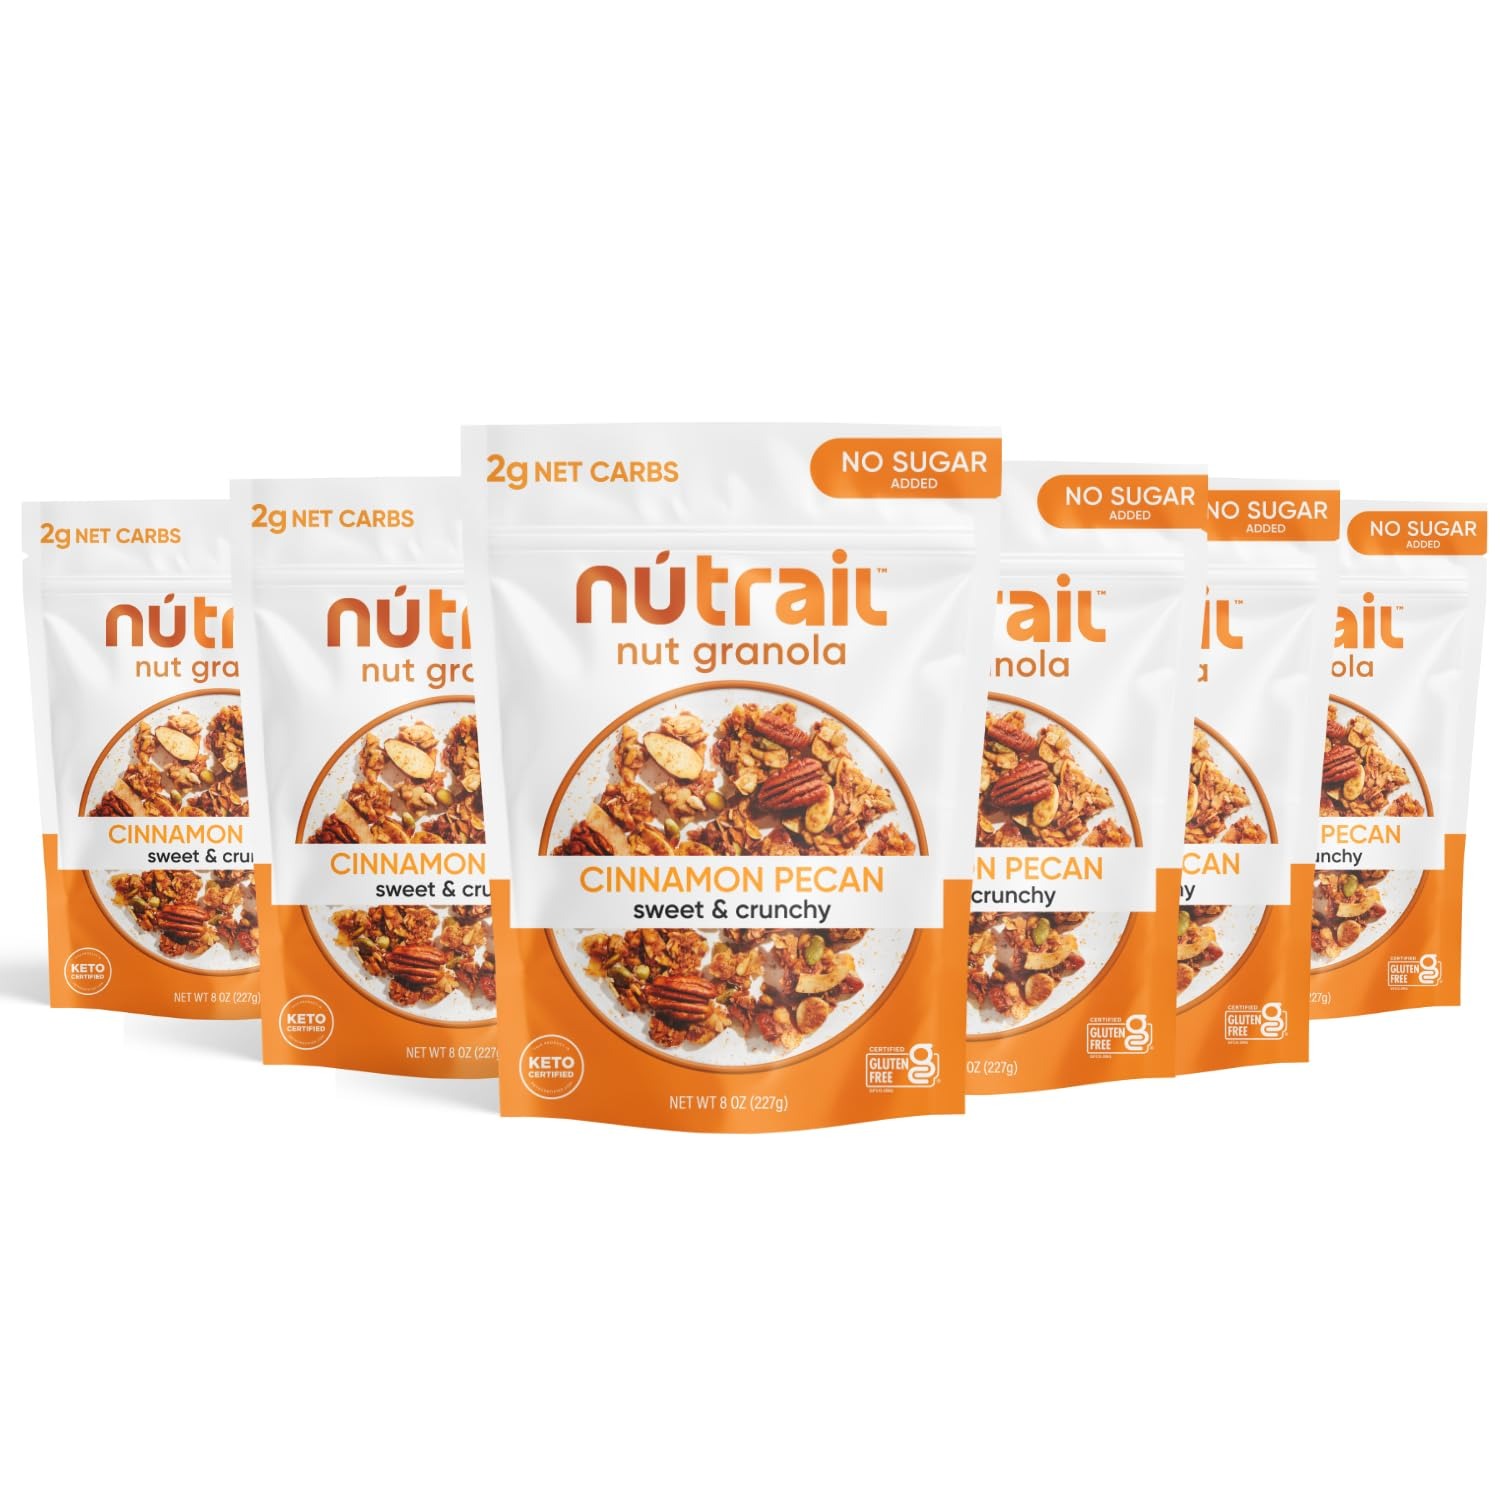
Item Name: NuTrail Nut Granola Cereal, Cinnamon Pecan, No Sugar Added, Gluten Free, Grain Free, Keto, Low Carb, Healthy Breakfast Cereal 8 Ounce (Pack of 6)…
Bullet Point 1: DELICIOUS HEALTHY NUT GRANOLA : a no sugar added, Gluten-Free, Grain-Free, Non-GMO, Keto and Kosher Certified, only 1-3g Net Carbs per serving.
Bullet Point 2: NO WRONG WAY TO LOVE US : Enjoy our granola with milk as a Low-Carb, Low-Sugar, Keto Cereal, atop your favorite smoothie or parfait, or straight out of the bag!
Bullet Point 3: SWEET OR SAVORY : Whether you’re making dinner or dessert our Low-Sugar, Low-Carb Nut Granola adapts to your needs.
Bullet Point 4: ON-THE-GO : Our Low-Sugar, Low-Carb, Non-GMO, Keto Granola is perfect for your busy lifestyle. It can be a snack or a filling meal sure to satisfy your cravings.
Bullet Point 5: WE'VE BEEN CALLED : Best In Class Granola, Low Carb granola, Gluten Free Certified granola, Low Carb Snack, Low Sugar Snack
Value: 48.0
Unit: Ounce

Price: 75.98